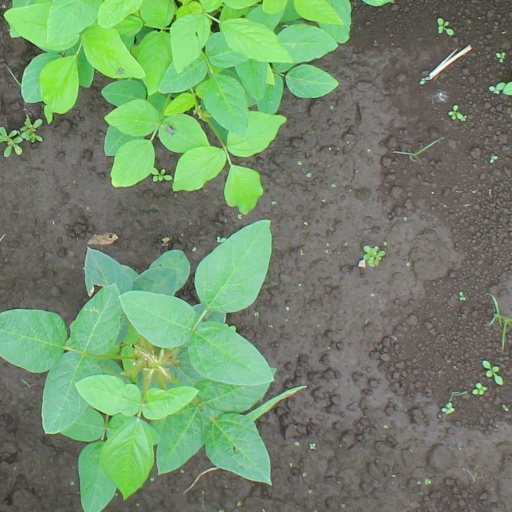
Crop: soybean